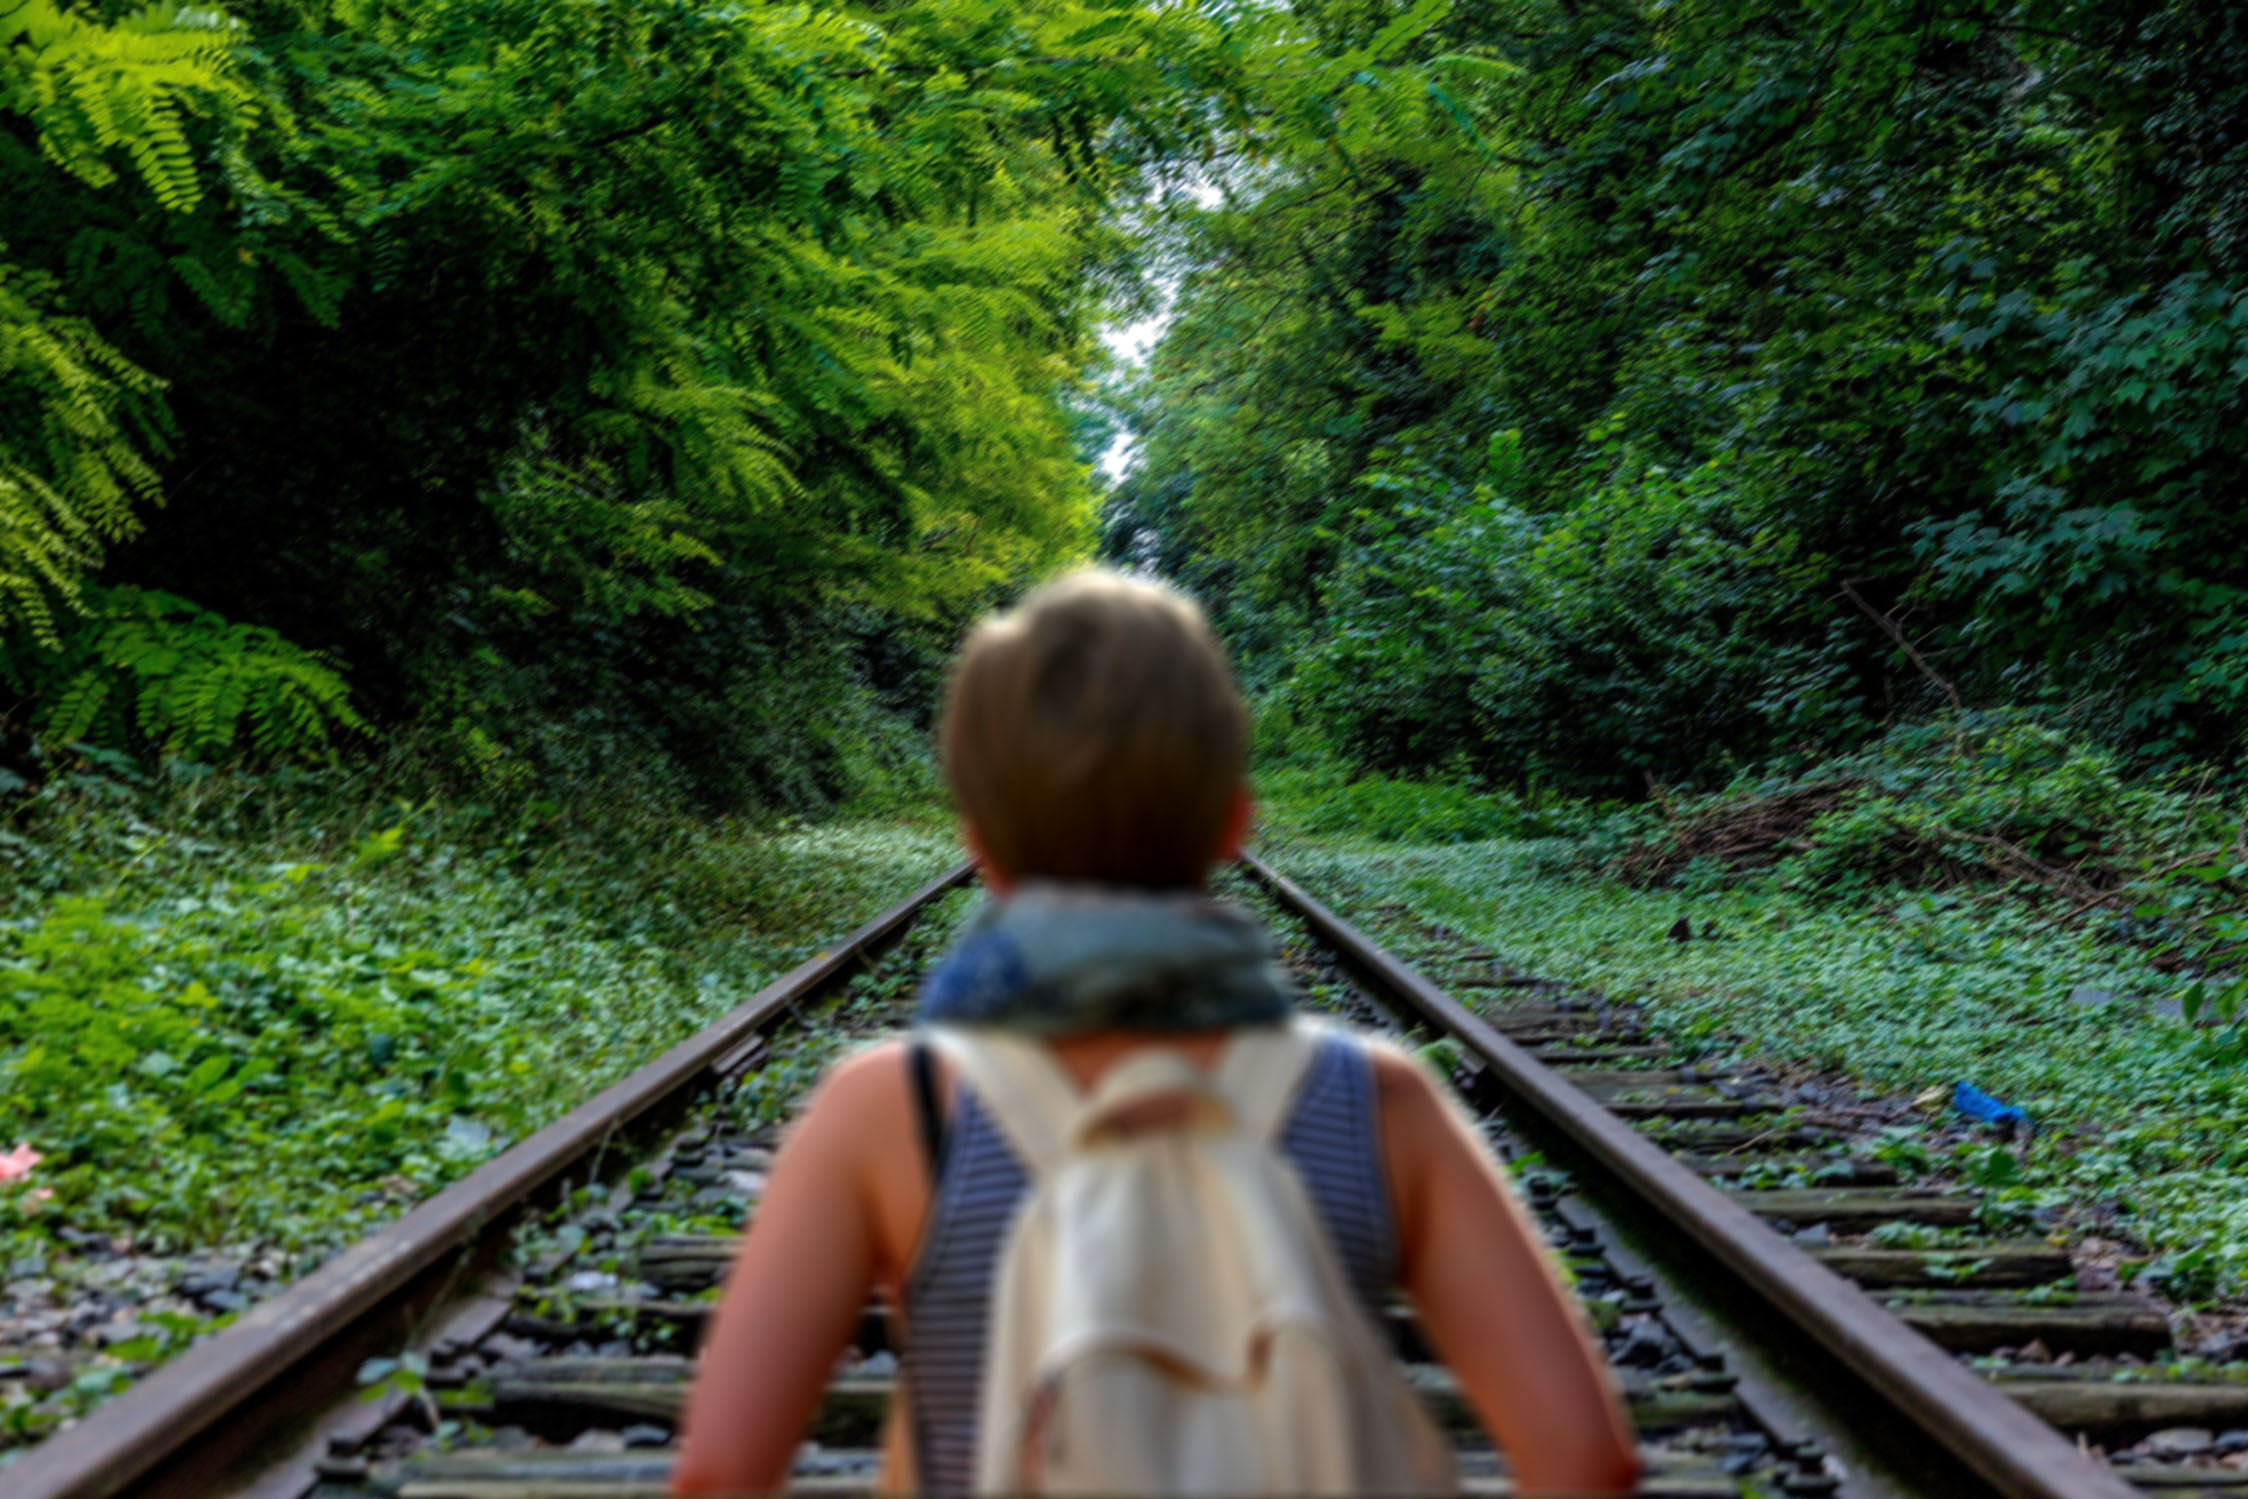
girl, woods, track, nature, green, path, tree, plant, leaf, forest, rail transport, woodland, jungle, trail, water, grass, sunlight, old growth forest, rainforest, watercourse, leisure